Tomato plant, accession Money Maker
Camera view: tilt-top (135 deg); turntable rotation: 240 degrees
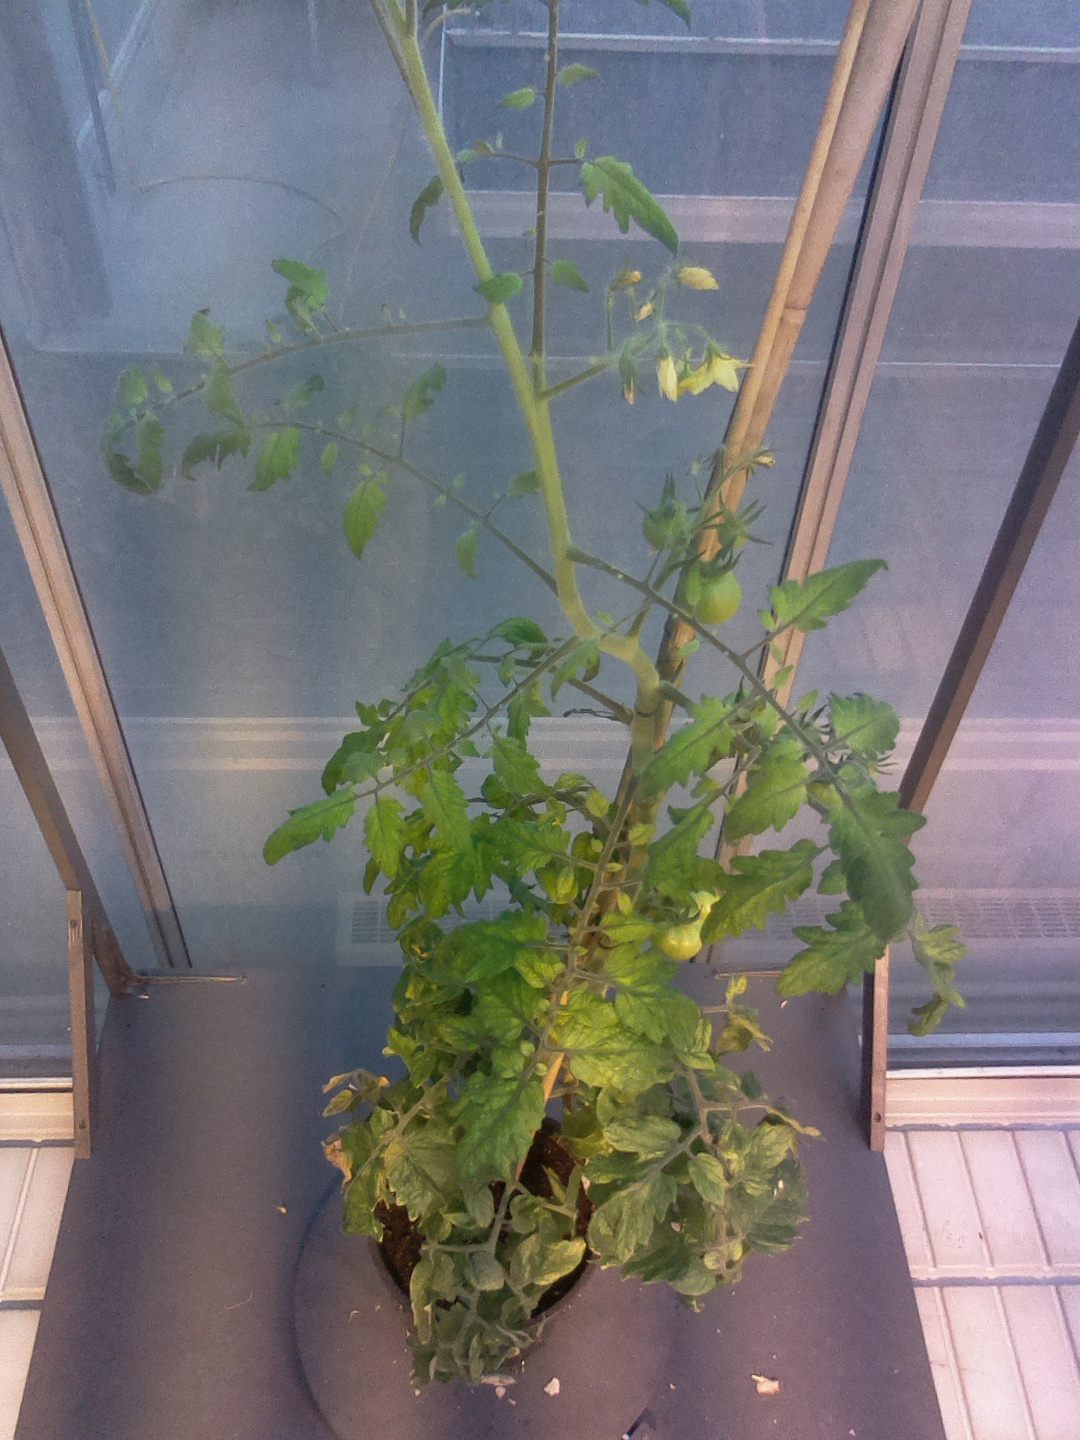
BBCH growth stage 77: 70%-80% of final fruit size